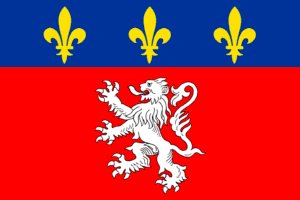
Drapeau de Lyon Brezhoneg: Banniel Lyon Español: Bandera de Lyon